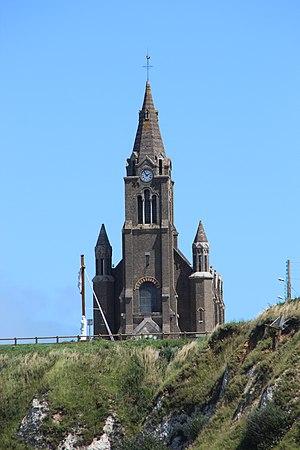
Église Notre-Dame de Bonsecours à Dieppe en France.
La chapelle Notre-Dame-de-Bon-Secours de Dieppe a été construite en 1876 pour les marins mort en mer. Elle fut d'abord un lieu de pèlerinage avant d'être une église paroissiale.